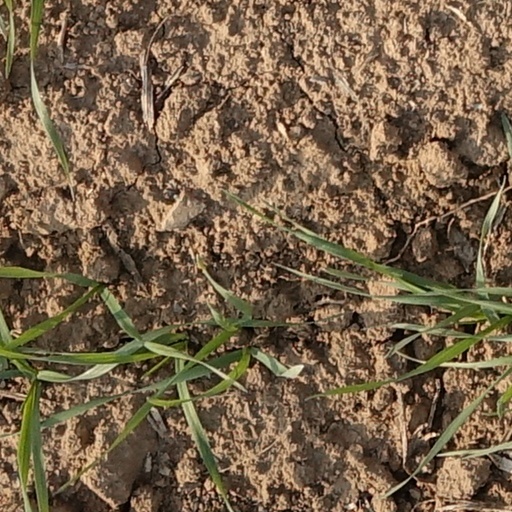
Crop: wheat